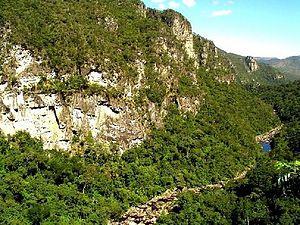
Cet article recense les sites inscrits au patrimoine mondial au Brésil.